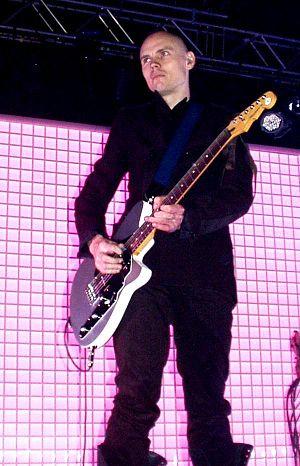
The Smashing Pumpkins est un groupe de rock alternatif américain, originaire de Chicago, dans l'Illinois. Il est formé en 1987 par le chanteur et guitariste Billy Corgan, seul membre à avoir participé à tous les albums du groupe. Il est historiquement composé de Billy Corgan, James Iha, Jimmy Chamberlin et D'Arcy Wretzky. James Iha et D'Arcy Wretzky sont alors remplacés par Jeff Schroeder et Ginger Reyes pour les prestations live D'arcy en cour de l'année 2000 et James Iha pour l'album Zeiguest en 2007. Le groupe fait usage d'éléments issus de divers autres genres musicaux incluant rock gothique, heavy metal, dream pop, rock psychédélique, rock progressif, shoegazing, et electronica dans les derniers albums.
William Patrick Corgan, Jr. plus connu sous le nom de Billy Corgan est un chanteur, guitariste et auteur-compositeur-interprète américain né le 17 mars 1967 à Elk Grove Village, dans la banlieue de Chicago, dans l'Illinois. Il est surtout reconnu pour son travail à la tête des Smashing Pumpkins, groupe majeur du rock alternatif. À la dissolution du groupe en 2000, il forme le groupe Zwan, puis travaille en solo, avant de reformer les Smashing Pumpkins avec de nouveaux musiciens.
Mellon Collie and the Infinite Sadness est le troisième album studio des Smashing Pumpkins, sorti le 23 octobre 1995 sous le label Virgin Records.